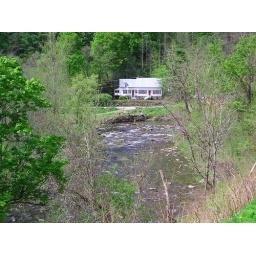
first branch of the white river in front of the house.